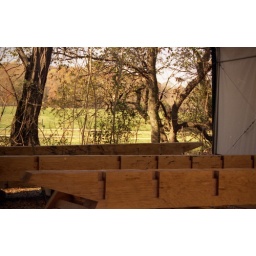
Gerts in progress with the view of the horse pasture in the background